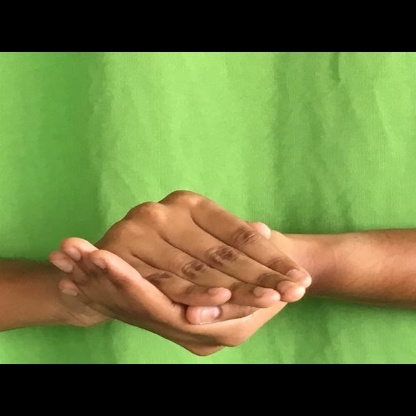
Mudra: Samputa